Ardeer, North Ayrshire

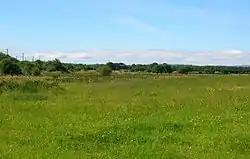
The old sea channel and coastline with Ardeer to the left

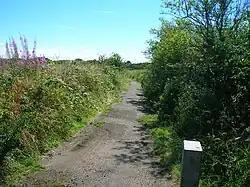
The old Inch Road that ran to Misk and Bog Farms

By the late 17th century the island had become a peninsula, for John Adair's map of 1685 does not show an island and the River Garnock follows its current course. Armstrong's map of 1747–55 also does not show an island and the area is marked as being only sand dunes, the first habitation being at Knowes and Bog. A road, the Knowes Road, followed the route of the old water course, running from Stevenston to Kilwinning.